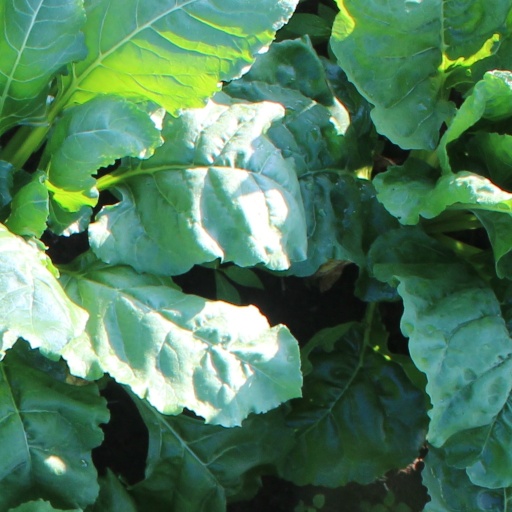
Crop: sugar beet